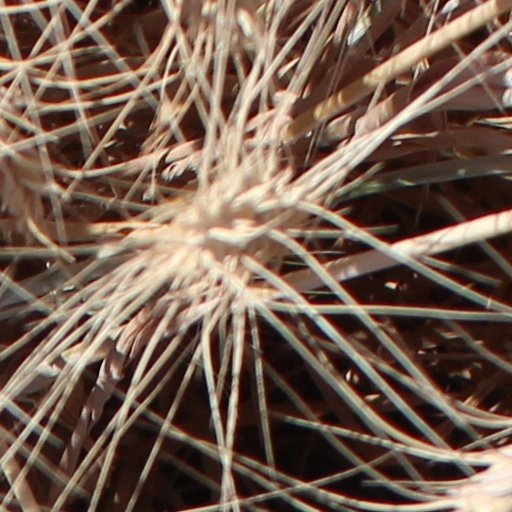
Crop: wheat